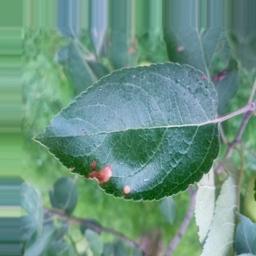
Label: Alternaria